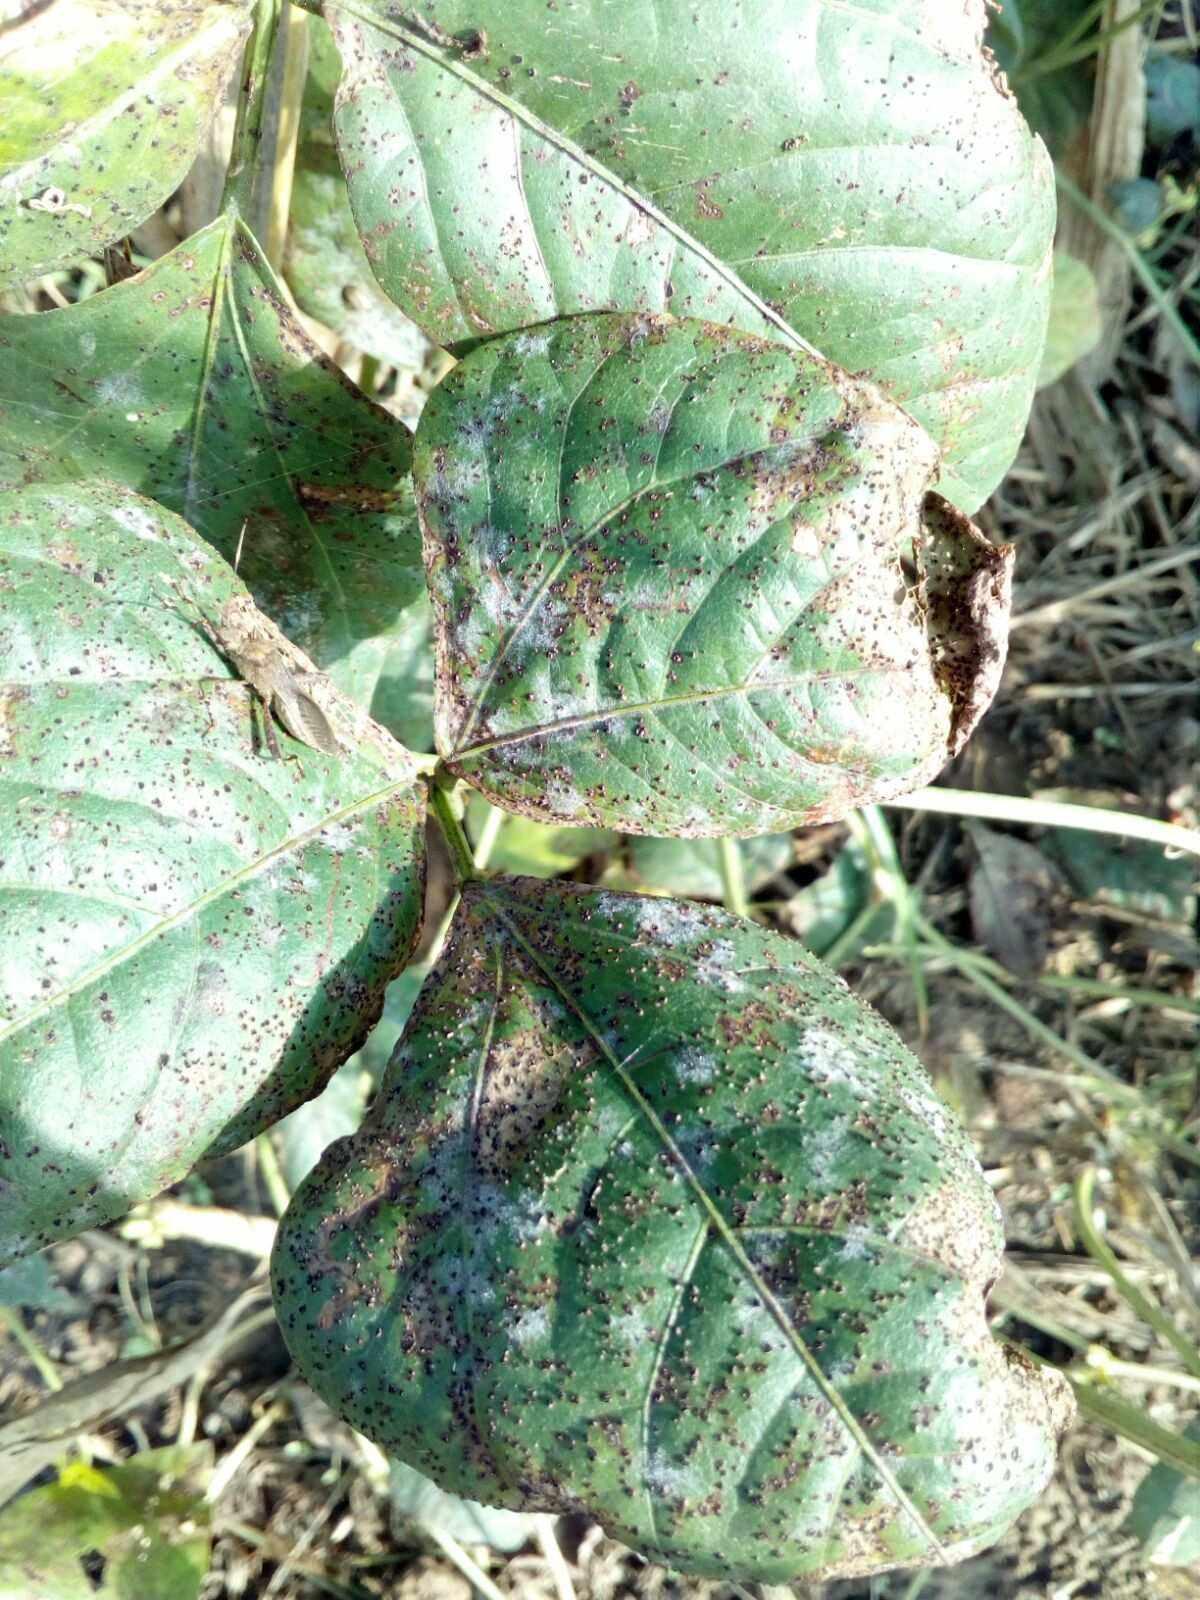
Plant: Bean
Disease: bean rust